Resurrector

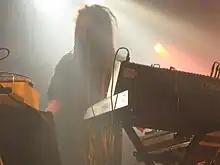
Resurrector performing with Heavyweight Dub Champion at Eurockeennes Festival in France, 2007

"Penned just hours after the arrival of the new millennium", the "Last Champion Manifesto" and included in "Survival Guide" is a 70-page document "steeped in allegory and at times reading like ancient scripture", according to The Source Weekly. The LA Weekly calls it a "bible/babble manifesto" and the Denver Westword refers to it as a "scripturally spirited rant." The Westword reports that, at an early age, Chambers received visions from the "Last Champion" during periods of "severe headaches and lengthy vomiting sessions." The "Last Champion Manifesto" serves as the ideological foundation of both the album "Survival Guide for the End of Time" and the band Heavyweight Dub Champion as a whole- "We're a concept band. Everything we do is related to the manifesto. Every album will be that way," says Chambers.